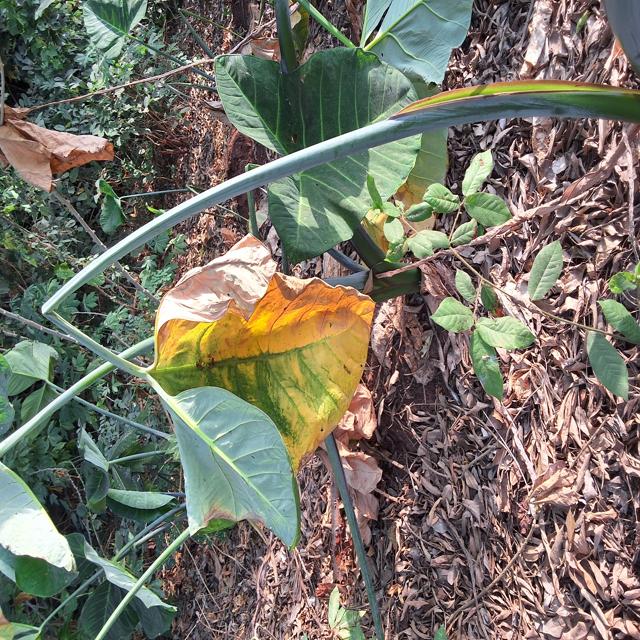
Label: Late_Blight